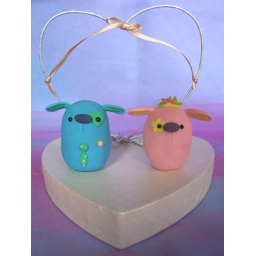
Funny and cute puppy dogs wedding cake toppers with stand - Cagnolini in stile pelouche per torte nuziali